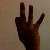
The image shows a hand gesture representing the number 9 in Indian Sign Language.